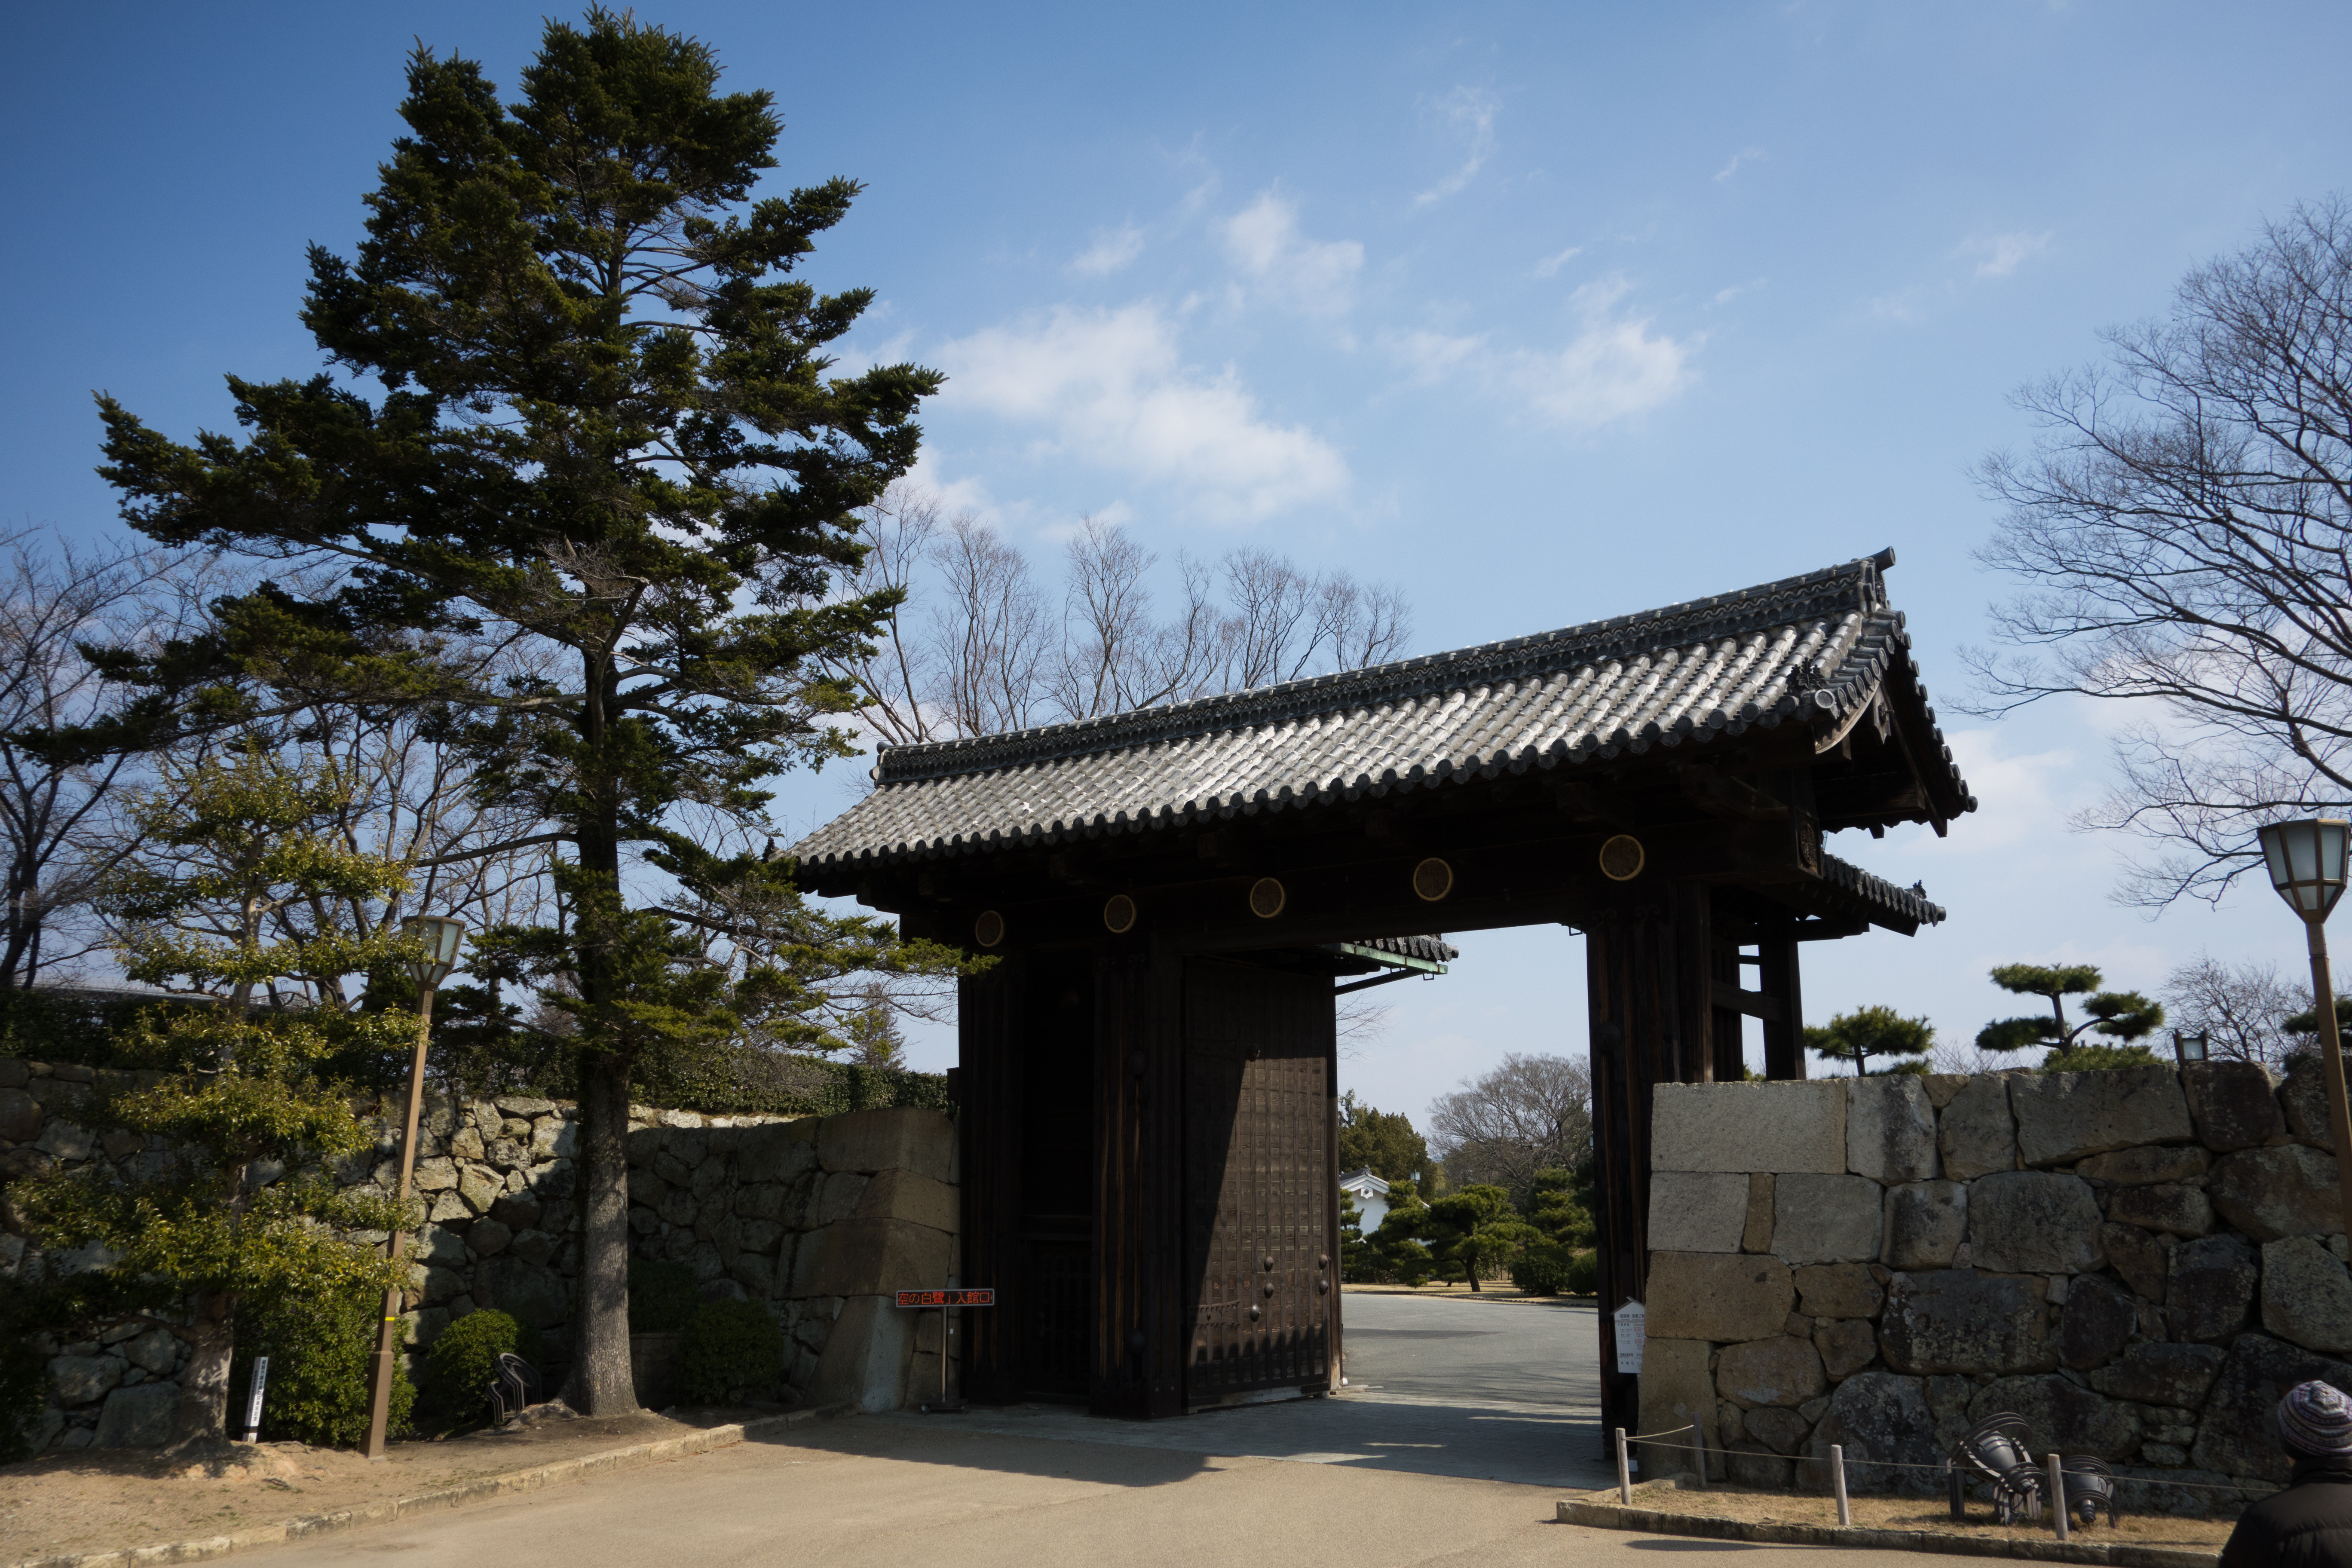
tree, architecture, building, home, place of worship, 2013, japon, temple, shrine, himeji, hy go, h ronblanc, shinto shrine